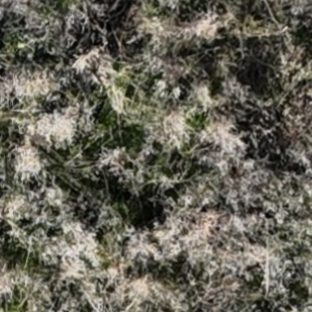
Month: october